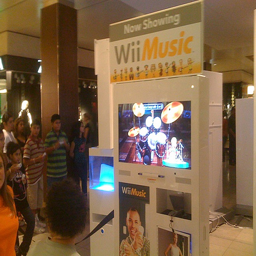
A television with a video game on it that is being played by a group of people.
An advertisement has children in a long line.
a large video game located in a mall
A group of people and a television in a room.
A Wii music display inside of a building.